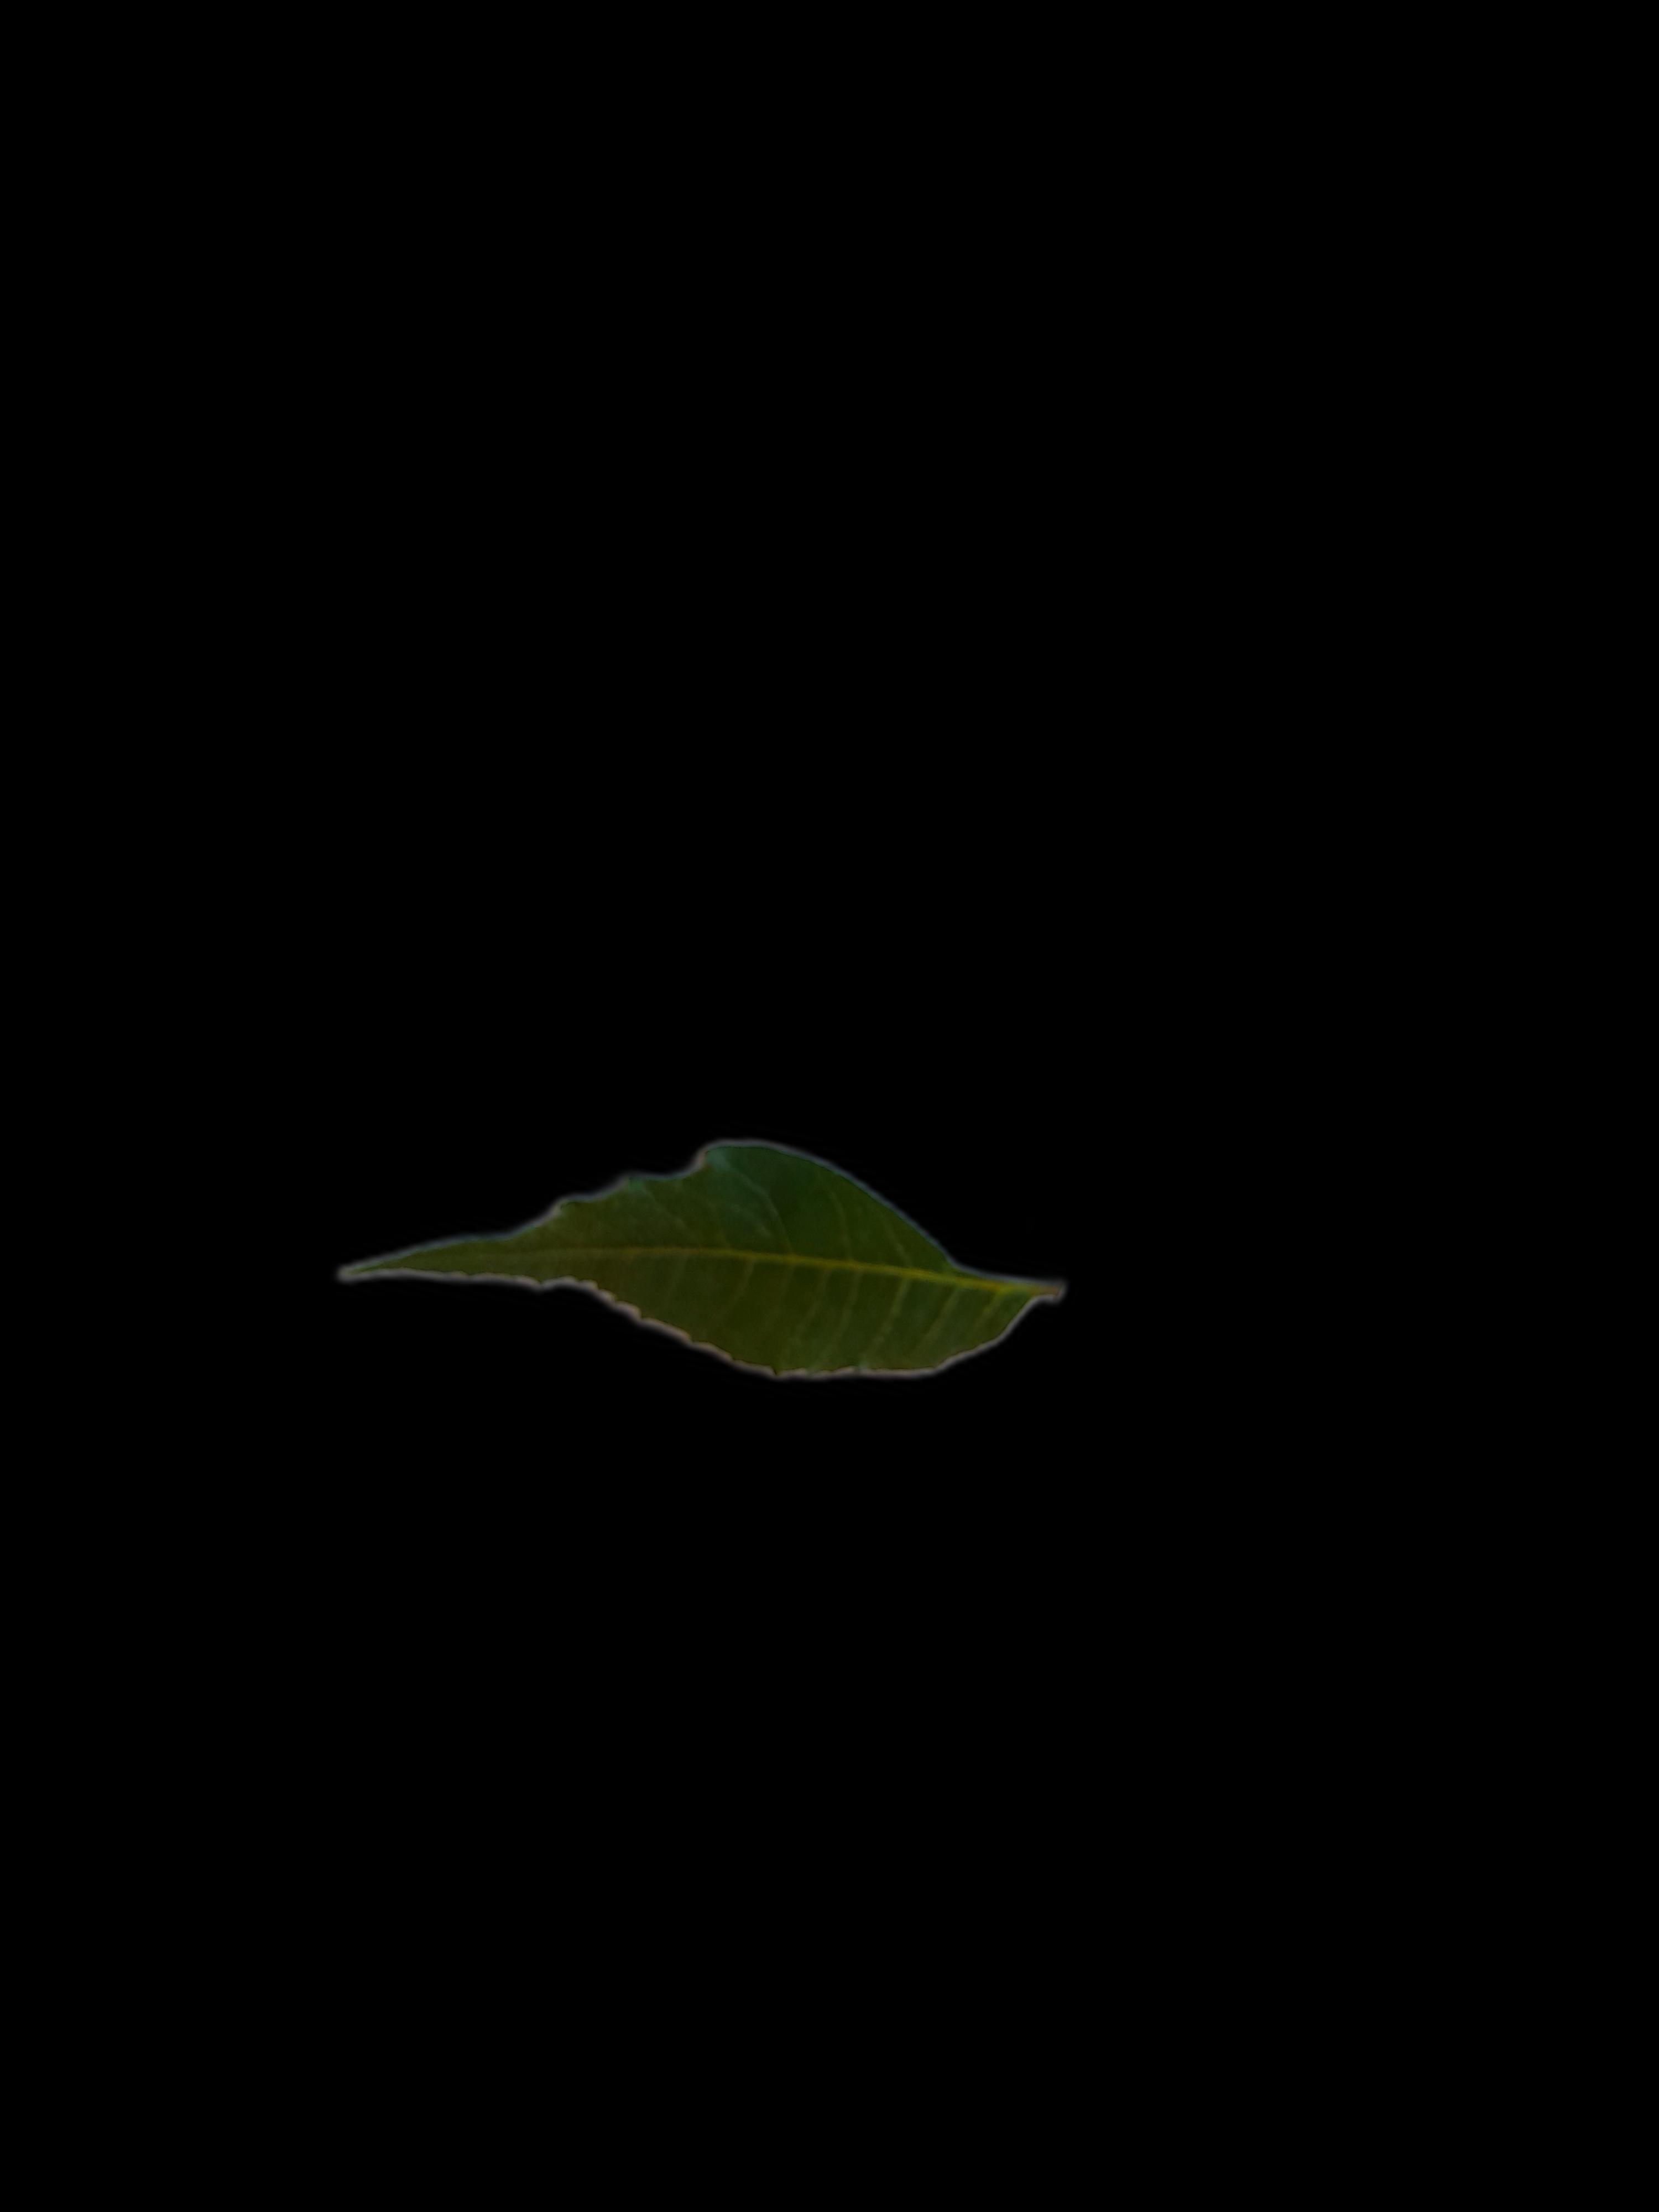
Plant: Neem